Hans Otto Theatre

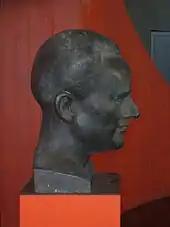
Hans Otto,portrayed by Peter Kern

In 1946, the Brandenburg State Theatre was founded and initially found its venue in the baroque palace theatre of the Neues Palais. The opening production was "Iphigenia on Tauris" by Johann Wolfgang Goethe. A new temporary venue was opened on 16 October 1949 with Goethe's "Faust, Part One" in the former restaurant, society house and concert garden "Zum alten Fritz" in Zimmerstraße, which now houses the Science and Restoration Centre of the Schlösserstiftung.